History of wildlife tracking technology

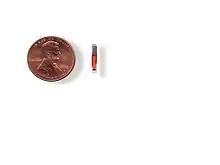
PIT tag is shown next to an American penny. PIT tags are about the size of a grain of rice.

First described in 1992, a geolocator is a device that periodically records ambient light level (solar irradiance) as a means of determining an organism's location. Geolocators have been especially useful for tracking bird migration because there are small and lightweight ones that do not utilize satellite or radio telemetry for real-time monitoring. The major disadvantage is that organism's need to be recaptured in order to obtain data from the device. Light levels that are recorded can be used to determine the latitude and longitude, and thus provide information on the location of organisms. When the organism is in a shaded environment, due to clouds, feathers, or foliage, a problem occurs since the geolocator does not record accurate light levels.